Jeffrey Andrew Weinstock

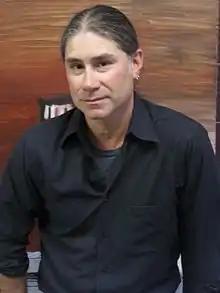

Jeffrey Andrew Weinstock (born January 24, 1970) is an American literature, film, and media scholar who has been teaching in the Department of English Language and Literature at Central Michigan University since 2001. He has authored or edited more than thirty books and a range of articles focusing on the American Gothic tradition, monsters, cult film and television, popular culture, weird fiction, pedagogy, and goth music.